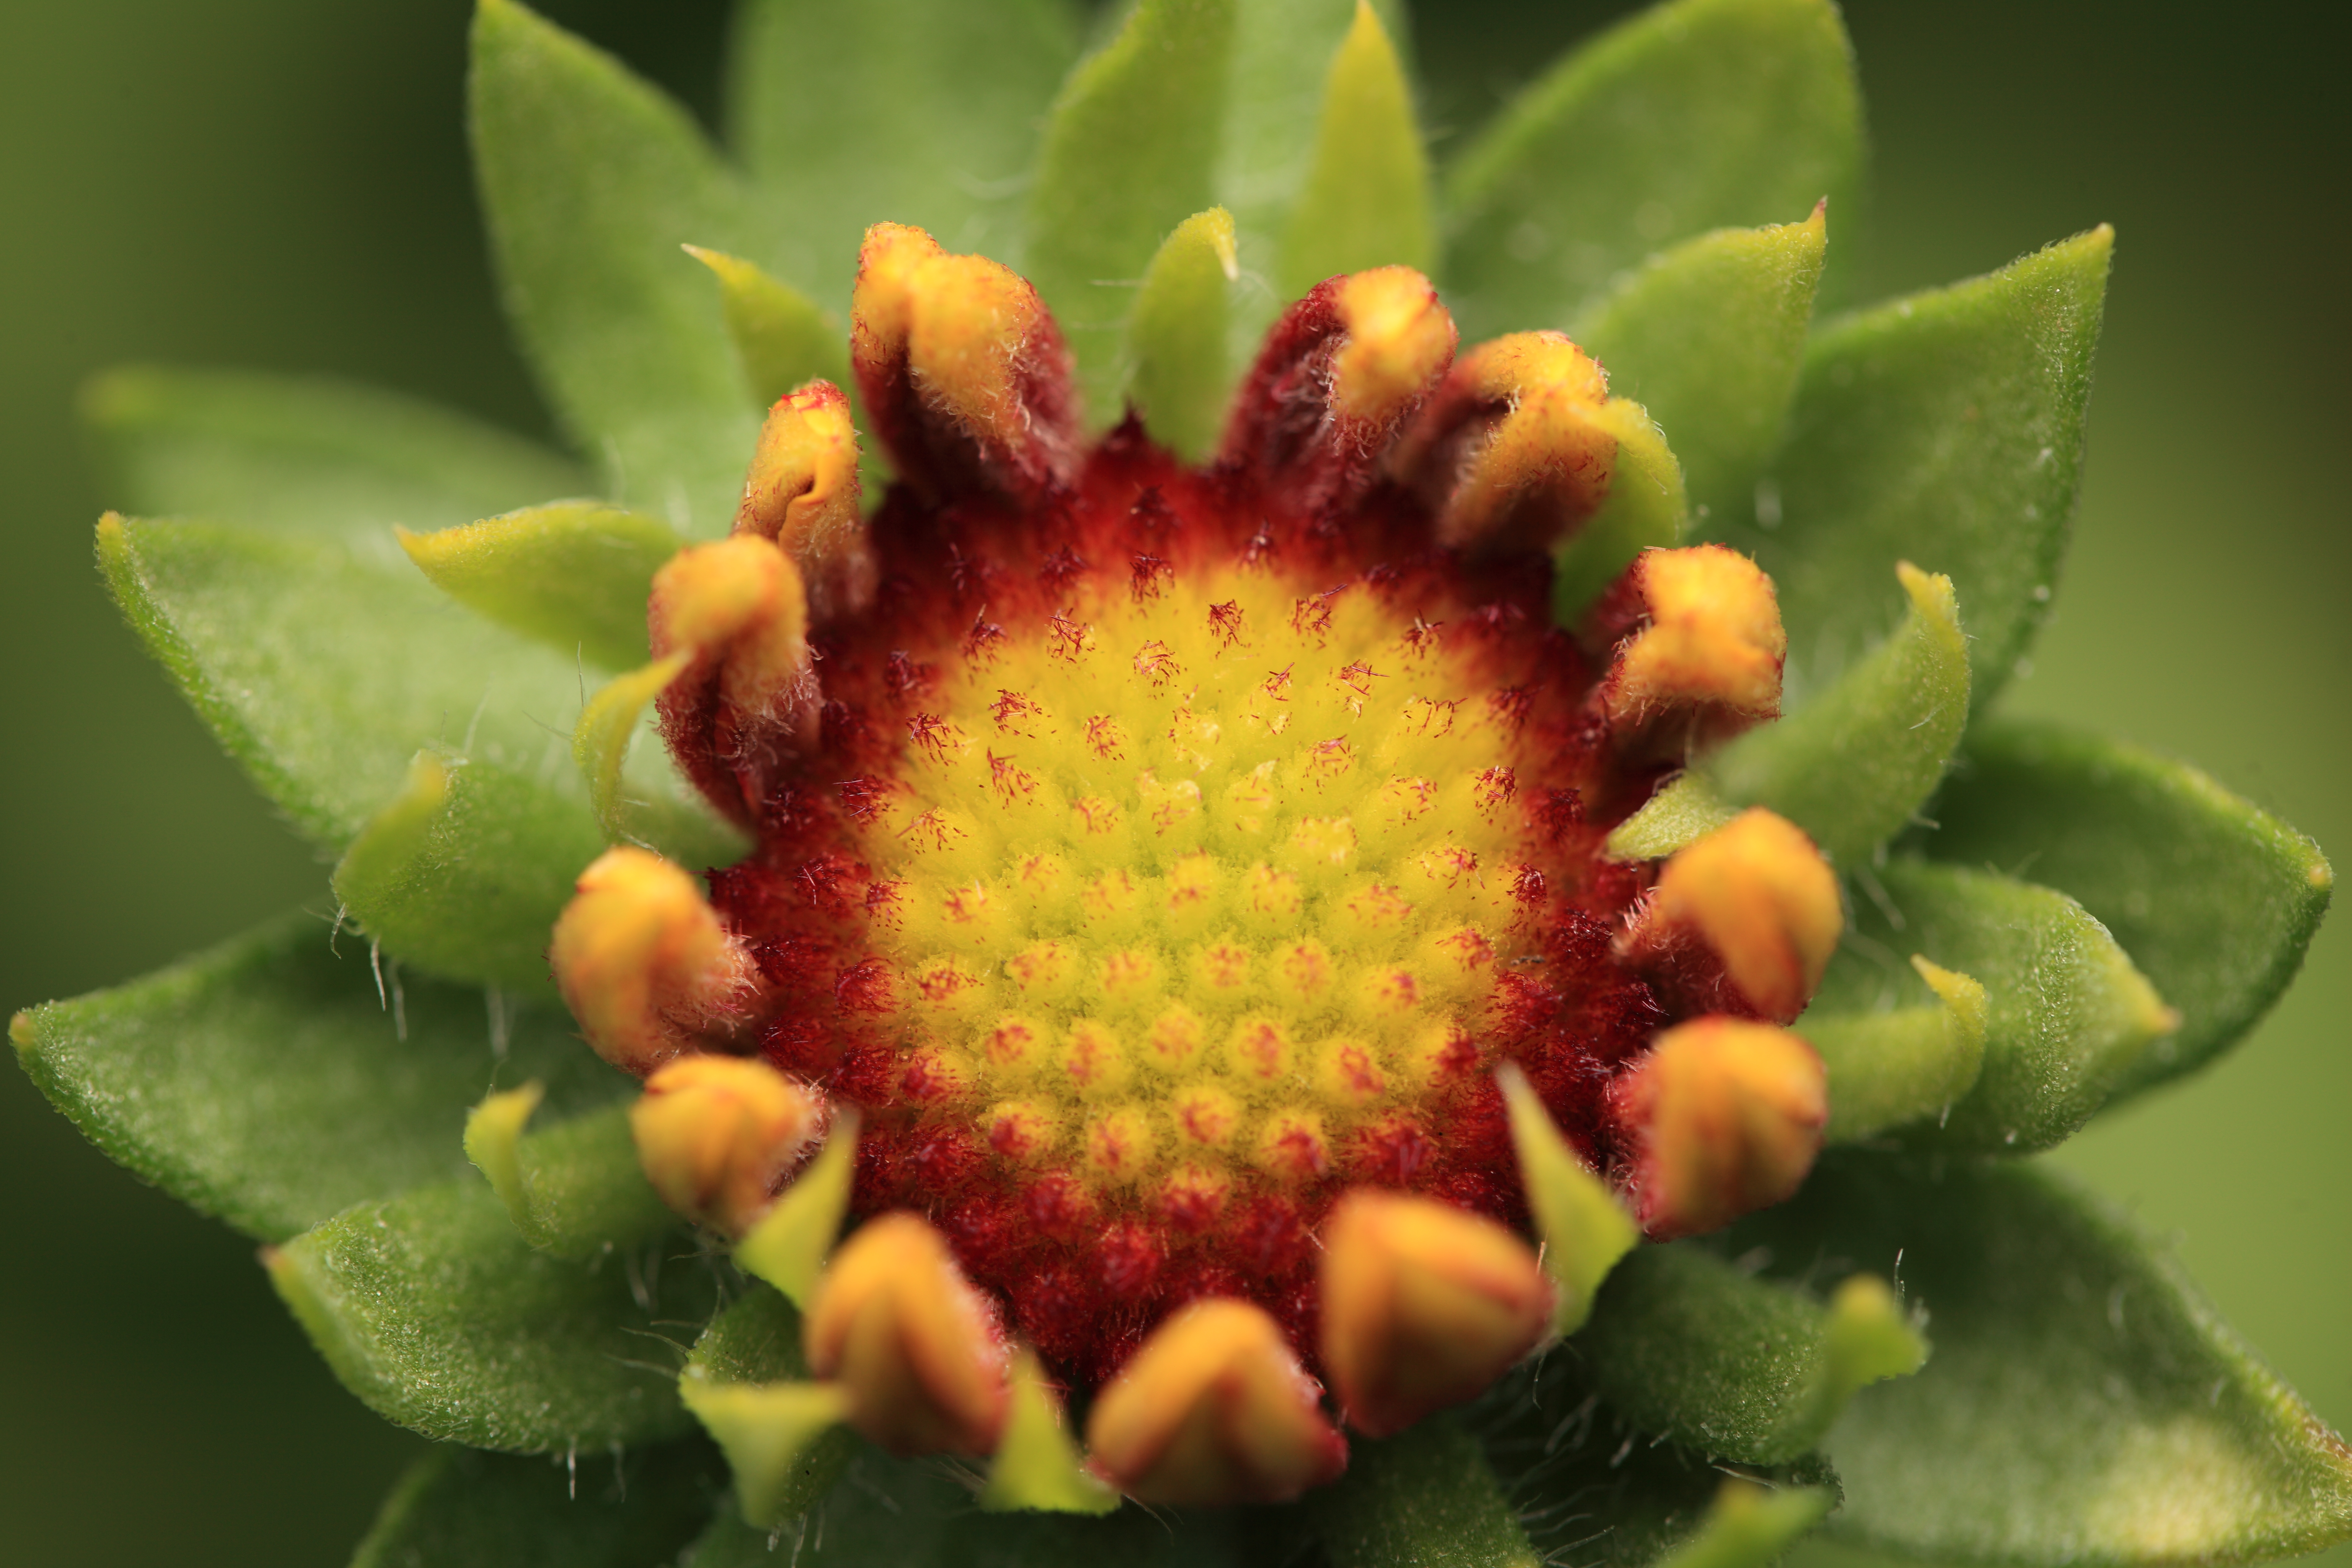
plant, fruit, flower, food, high, produce, macro, botany, yellow, flora, close up, cool image, 5d, hires, bud, markii, hi, res, resolution, chibaken, chibashi, macro photography, flowering plant, land plant, thorns spines and prickles, nopal, barbary fig